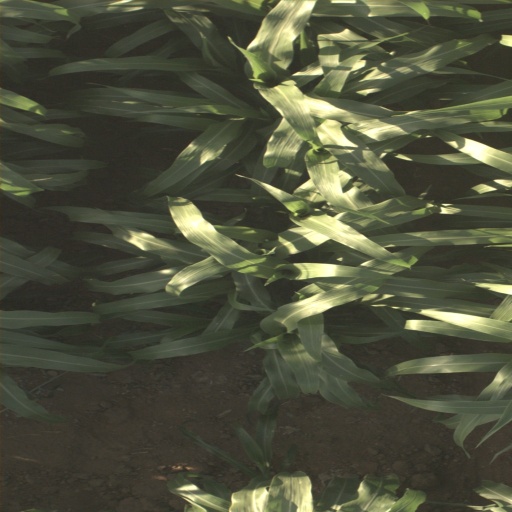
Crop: sorghum